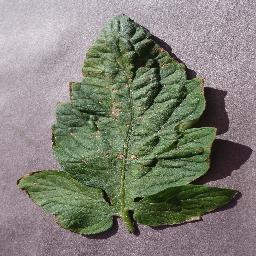
Label: Tomato___Target_Spot